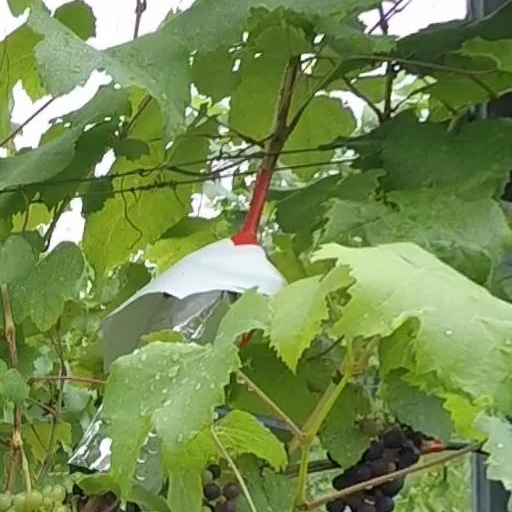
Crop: grape